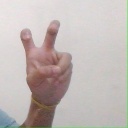
अक्षर: ई